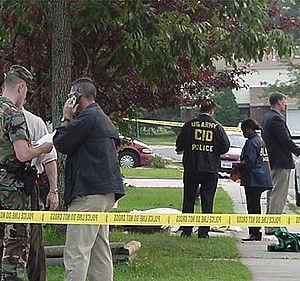
La scène de crime ou scène d'infraction selon la dénomination de la police nationale française s'il ne s'agit pas d'un crime au sens strict, comprend à la fois les lieux où s'est produit un crime, un délit ou un accident d'origine éventuellement criminelle, mais aussi l'état de ces lieux. Le mot crime est pris au sens anglophone, lui-même fidèle au sens latin crimen. En anglais, l'expression crime scene peut concerner aussi bien le lieu d'un crime que d'un délit, d'un accident exigeant des investigations, d'une explosion ou d'un incendie d'origine douteuse. En français soutenu, on recourt parfois à l'expression « théâtre d'un crime » ou « lieu d'un crime ».